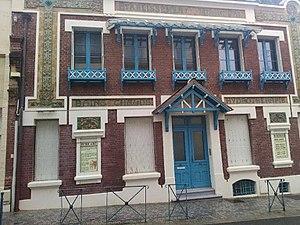
Ancien bâtiment de bains chauds rue Michel-d'Ornano, à Villers-sur-Mer (Calvados). Une plaque précise que le bâtiment date de 1913 et a été rénové pour ses 100 ans. Il fut transformé en garage dans les années 1950 et a subi plusieurs altérations, même si la restauration intérieure a préservé plusieurs éléments. Il s'agit du seul édifice témoignant du passé de l'activité balnéaire au sein d'un établissement de ce type au début du siècle dans la côte fleurie.
Villers-sur-Mer est une commune française, située dans le département du Calvados en région Normandie, peuplée de 2 644 habitants.